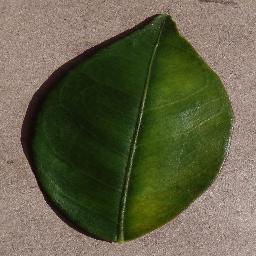
Label: Orange___Haunglongbing_(Citrus_greening)